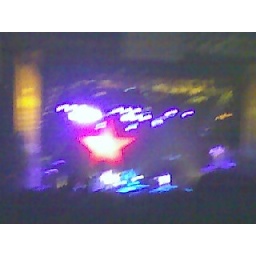
rage against the machine @ overpriced, cannabis-scented rock the bells in riverside